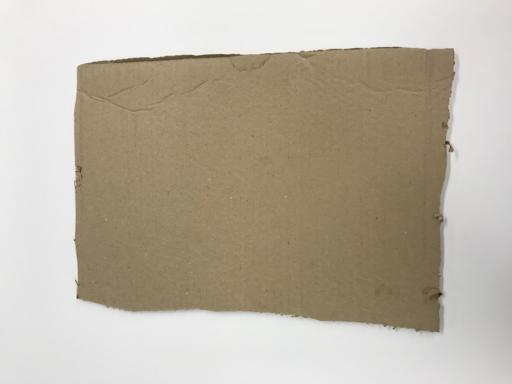
Waste category: cardboard